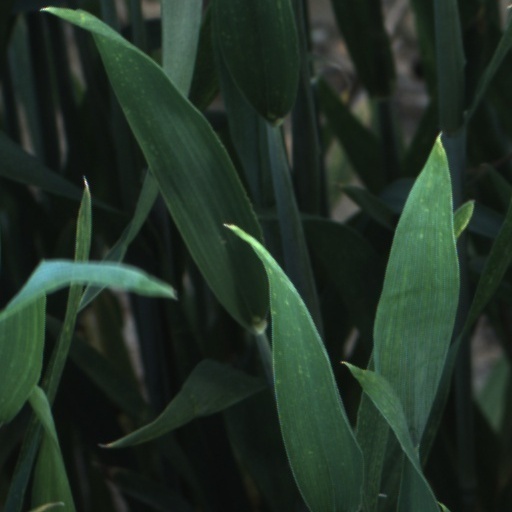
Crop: wheat